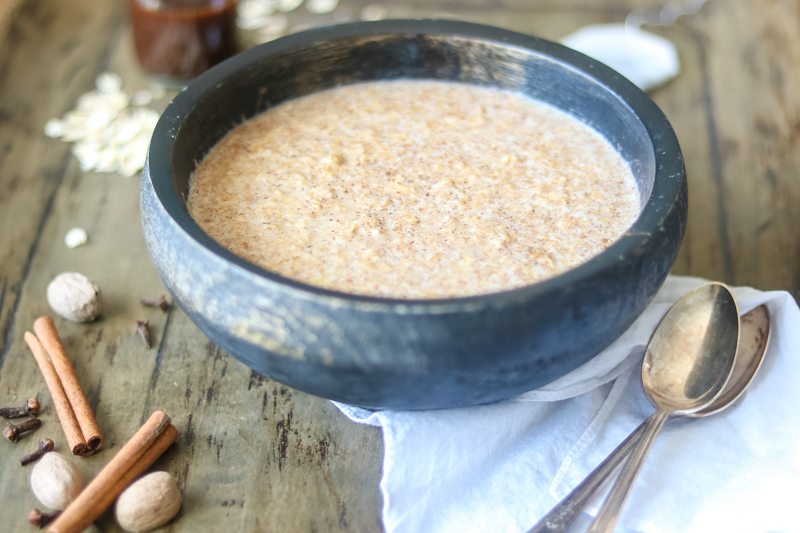
Dish: chai